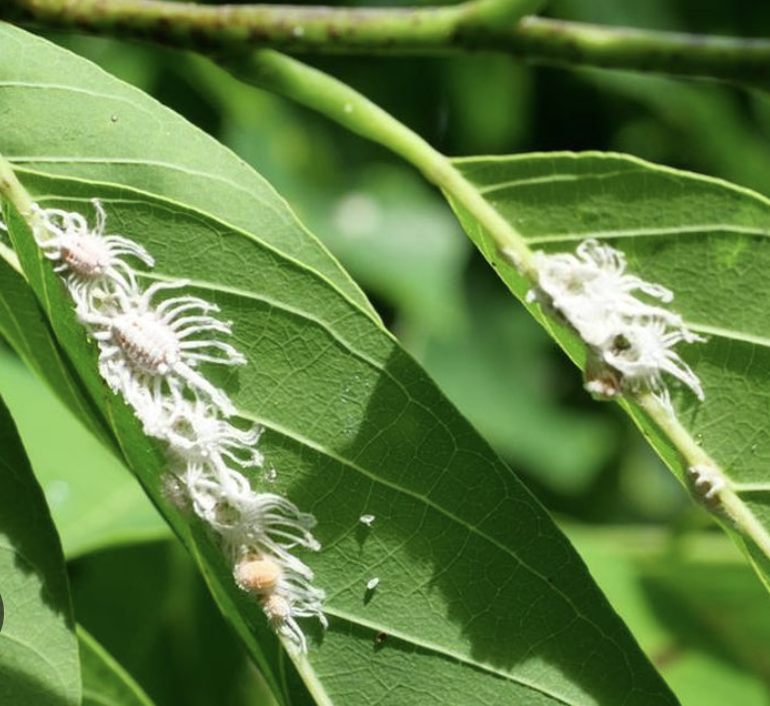
Label: mealybug_infestation